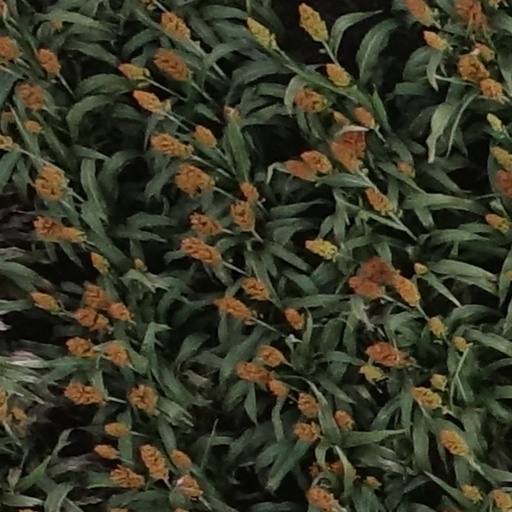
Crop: sorghum